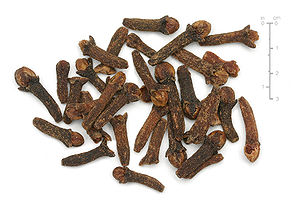
Kryddernellike
Tørrede nelliker
Kryddernelliker er et krydderi der består af tørrede blomsterknopper fra nelliketræet i Myrte-familien. Træet kommer oprindeligt fra Molukkerne i Indonesien.